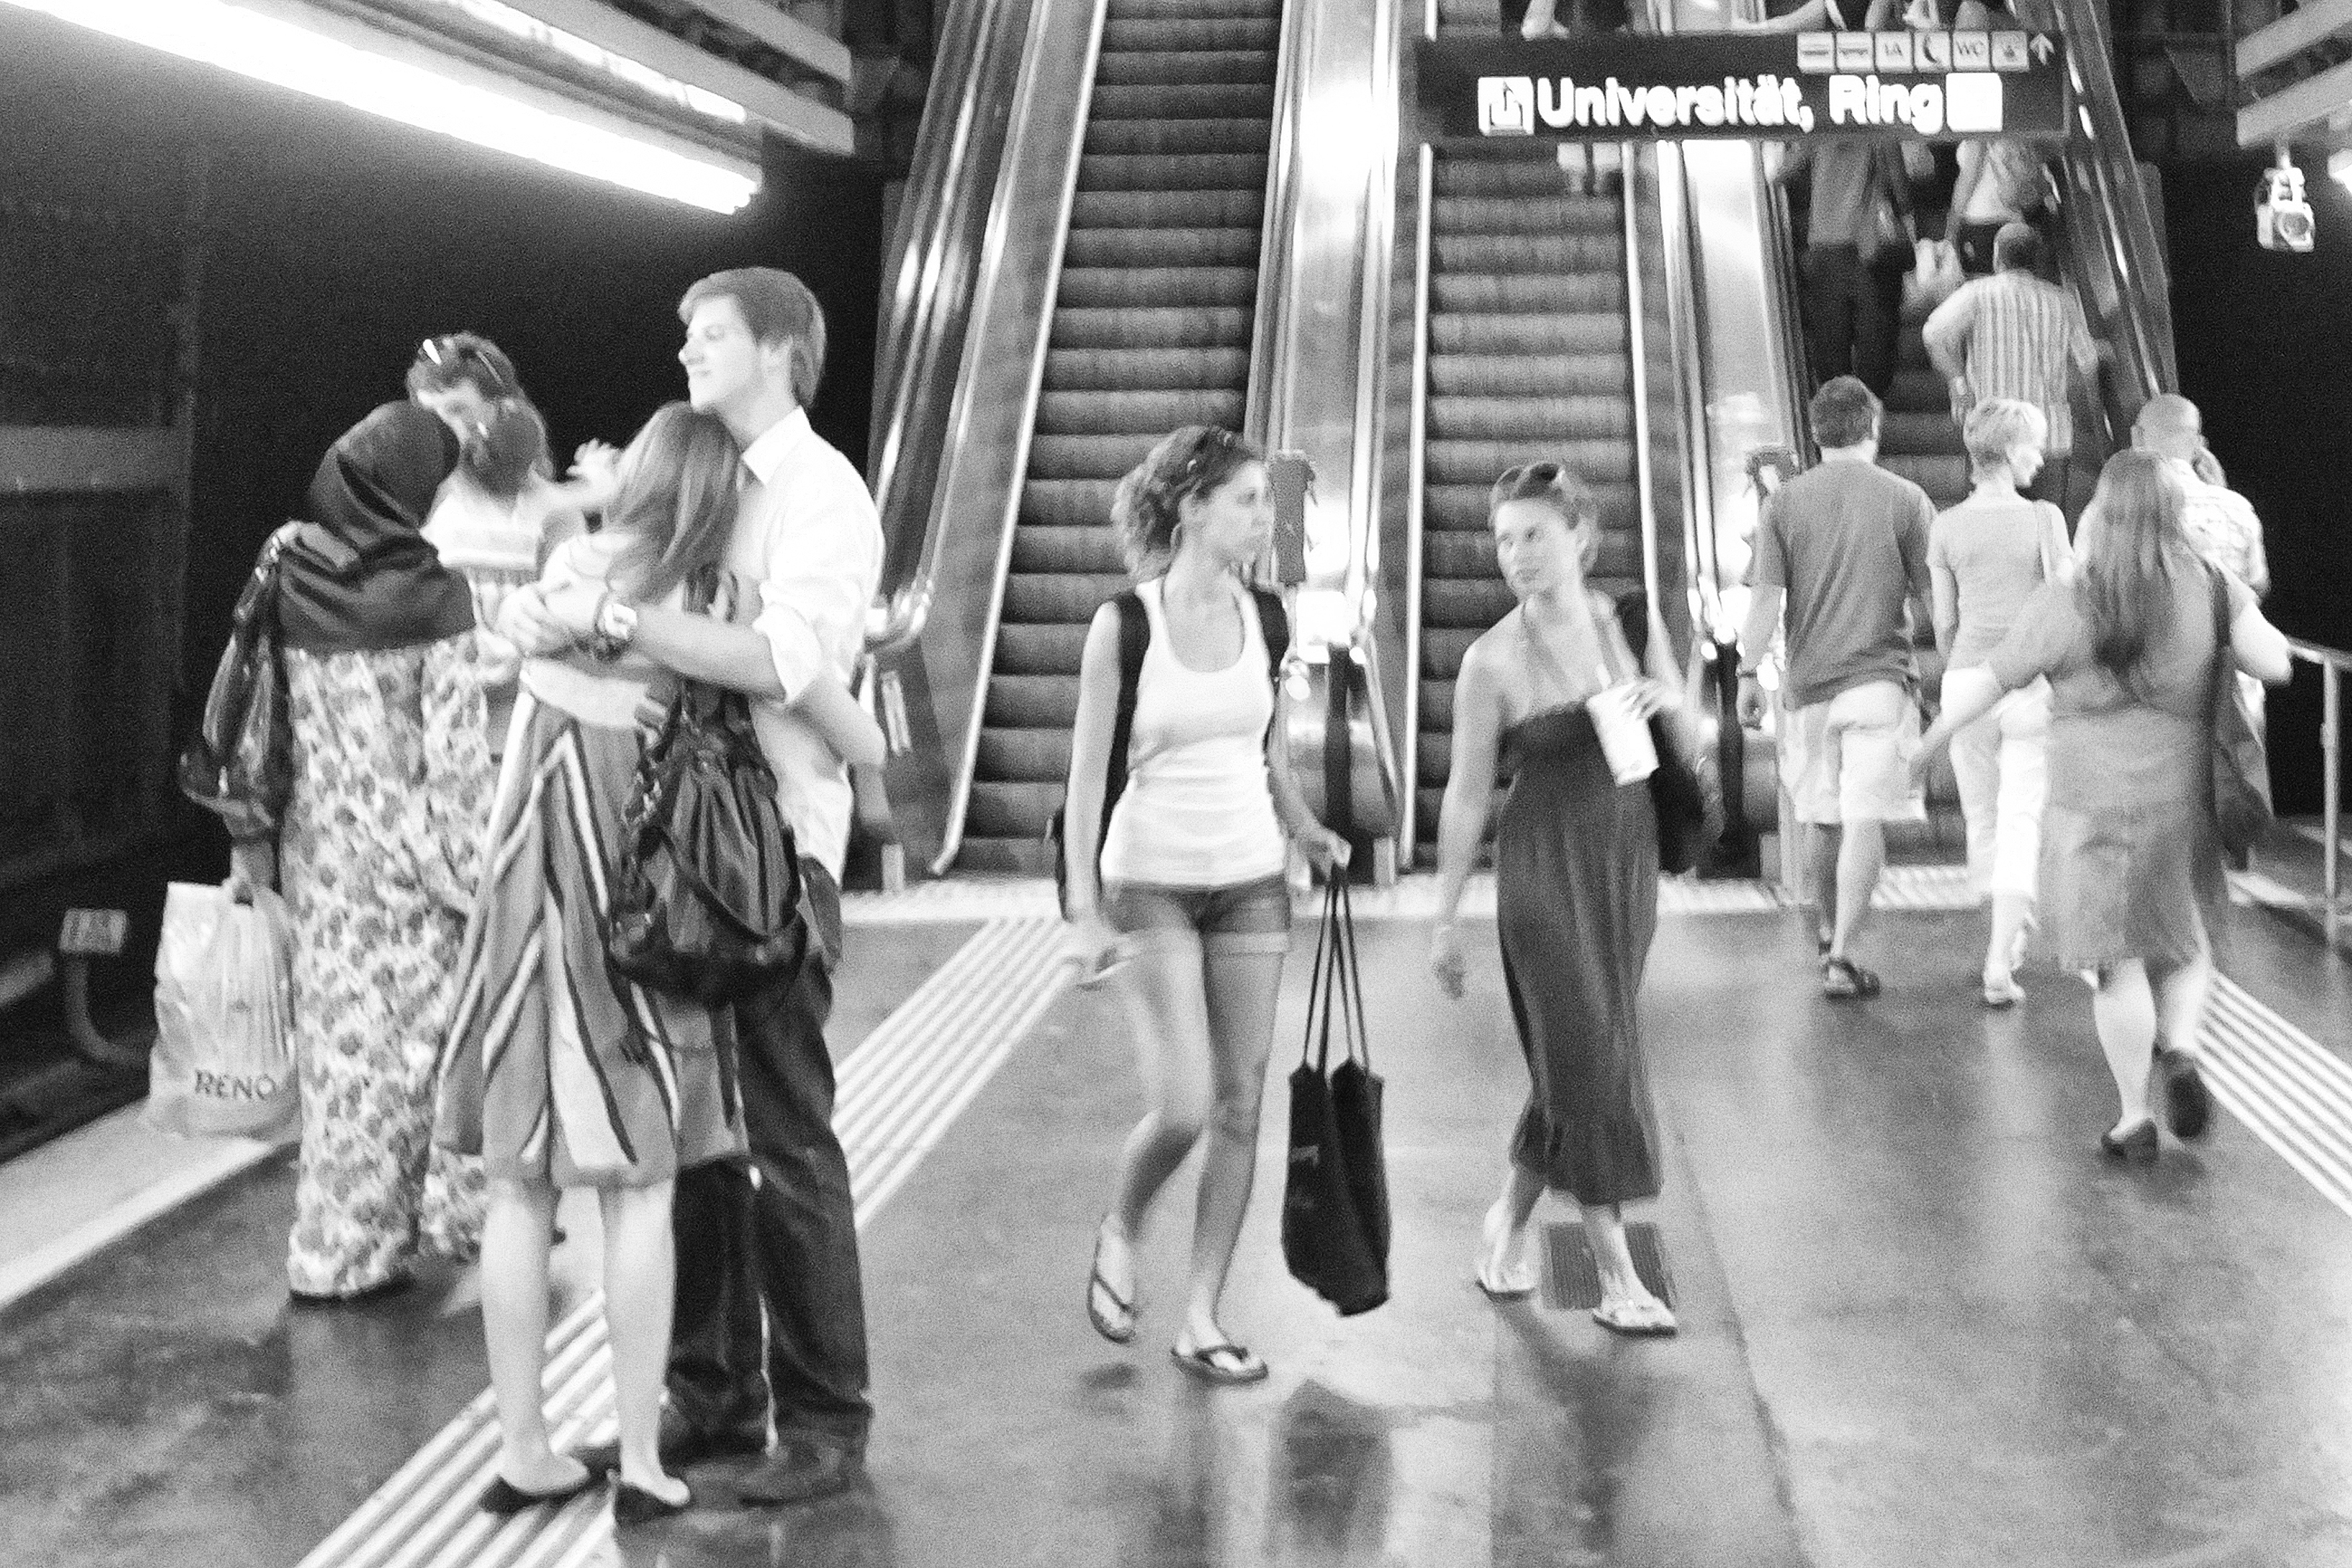
black and white, street, urban, fujifilm, dance, monochrome, performance art, bw, blackwhite, sports, vienna, x100, photograph, fuji, wien, entertainment, finepixx100, performing arts, monochrome photography